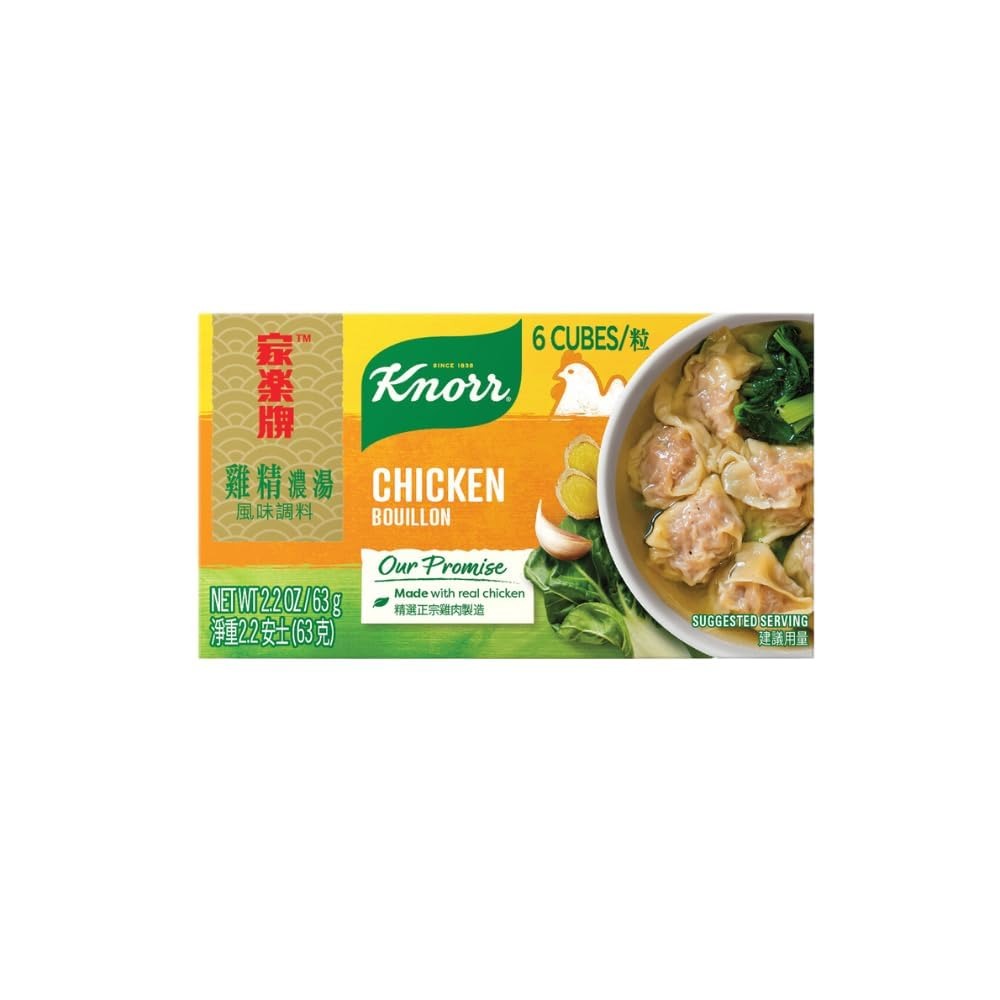
Item Name: Knorr Chicken flavor Bouillon 6 Cubes 2.2 oz (Pack of 3)
Product Description: Knorr Chicken Bouillon Cubes come in a conveniently sized 2.2-oz package. Use them in recipes like chicken and dumplings or in soups and broths to give them additional flavoring. These natural bouillon cubes dissolve in hot water to help you quickly make an excellent tasting dish, which is an aspect that is appreciated by people with on-the-go lifestyles. Pour the broth over rice or another bland food to make them taste more appealing than before.
Value: 6.6
Unit: Ounce

Price: 1.63